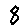
Label: 8